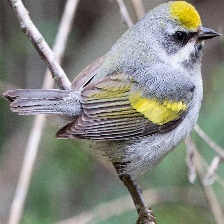
Species: GOLD WING WARBLER
Scientific name: VERMIVORA CHRYSOPTERA